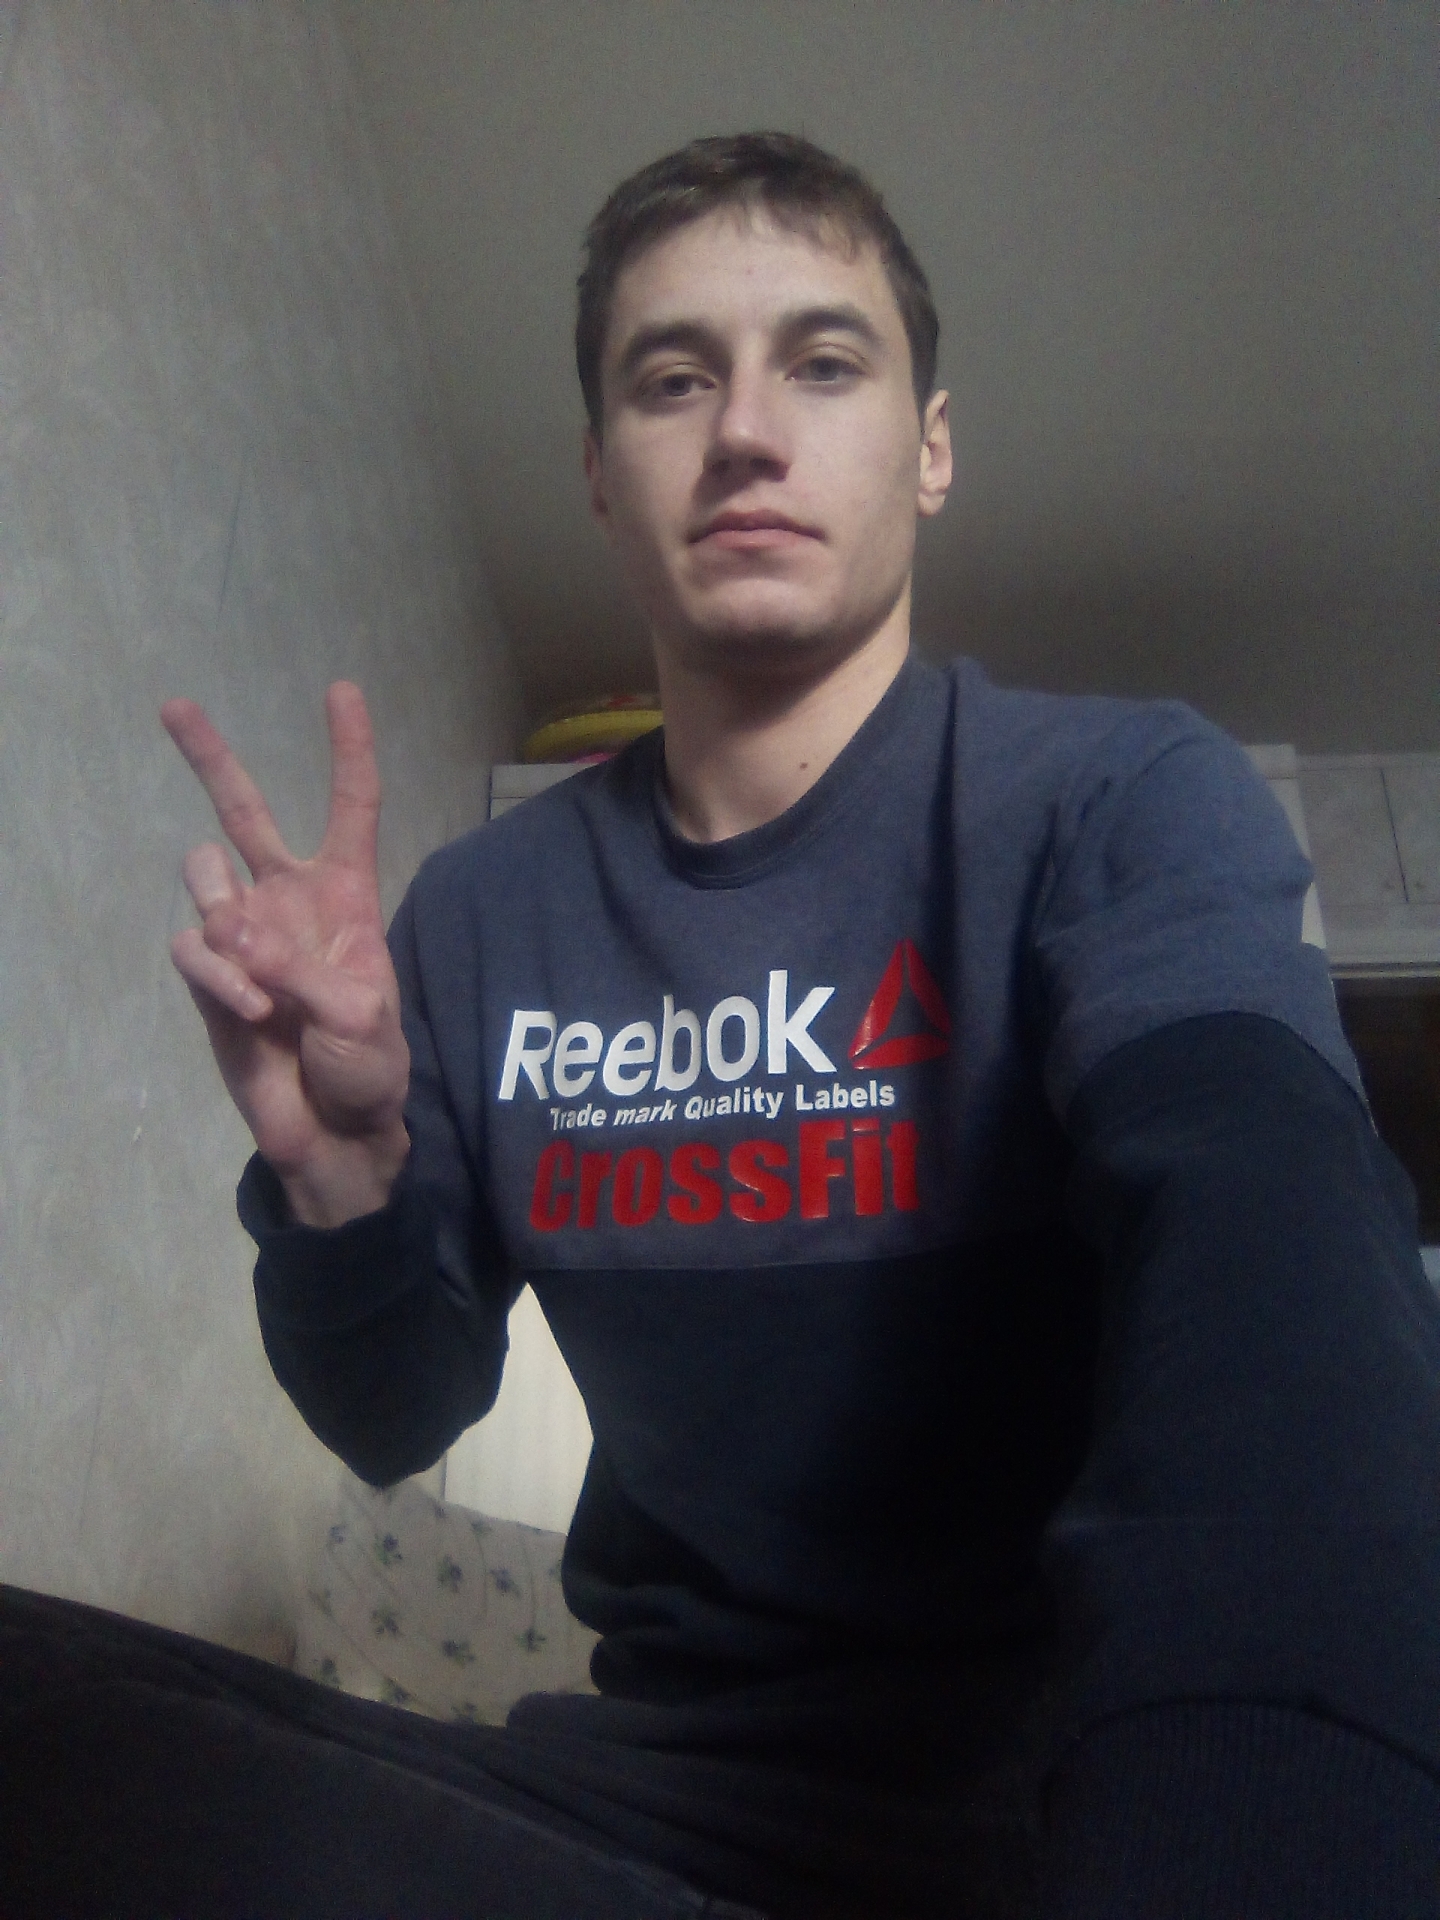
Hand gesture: peace